TWA Flight 6

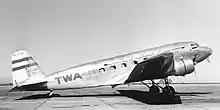
A TWA Douglas DC-2 (NC13784) sister ship to the accident aircraft

TWA Flight 6 was a Transcontinental & Western Air Douglas DC-2, on a route from Los Angeles to Newark, New Jersey, that crashed near Atlanta, Missouri, on May 6, 1935, killing five of the thirteen people on board, including Senator Bronson M. Cutting of New Mexico. The airliner crashed when its wingtip hit the ground as it flew under a low cloud ceiling at very low level, over dark, fog-shrouded country, while its pilots were trying desperately to reach a nearby emergency landing field before their fuel ran out.